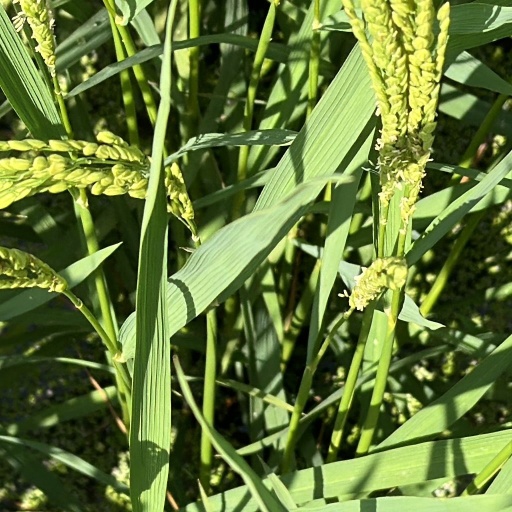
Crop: rice